Surguja State

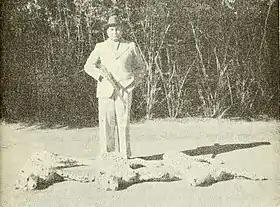
Three of the last Asiatic cheetahs recorded from India were shot down in 1947, by Maharaja Ramanuj Pratap Singh Deo of Koriya, as seen in this photo submitted by his private secretary to JBNHS.

The family of the Maharaja is very ancient, and is stated to belong to the Rajputs of the Lunar race.The family is descended from ruling family of a Raksel Raja of Palamau. The state became a British protectorate in 1818 after the Third Anglo-Maratha War. Neighbouring Udaipur State was founded in 1818 as an offshoot of Surguja State. In 1860 The State was conferred to younger son of Maharaja Amar Singh Deo, to Raja Bahadur Bindeshwari Prasad Singh Deo CSI. The Chief resided at PratappurPratappur, the headquarters of a tract which he held as a maintenance grant in Surguja, and was a ruler of considerable ability and force of character. In 1871 he aided in the suppression of a rebellion in the Keonjhar State, for which he received the thanks of Government, and gifts of an elephant with gold-embroidered trappings and a gold watch and chain. He obtained the title of Raja Bahadur as a personal distinction, and was also made a Companion of the Most Exalted Order of the Star of India. In 1820 hereditary title of Maharaja was conferred on ruling chief of Surguja. Surguja was one of the Chota Nagpur States and its rulers were Rajputs of the Raksel dynasty. They were the "de facto" overlords of the smaller states of Udaipur, Jashpur, Koriya (Korea) and Changbhakar that were fringing its territory.